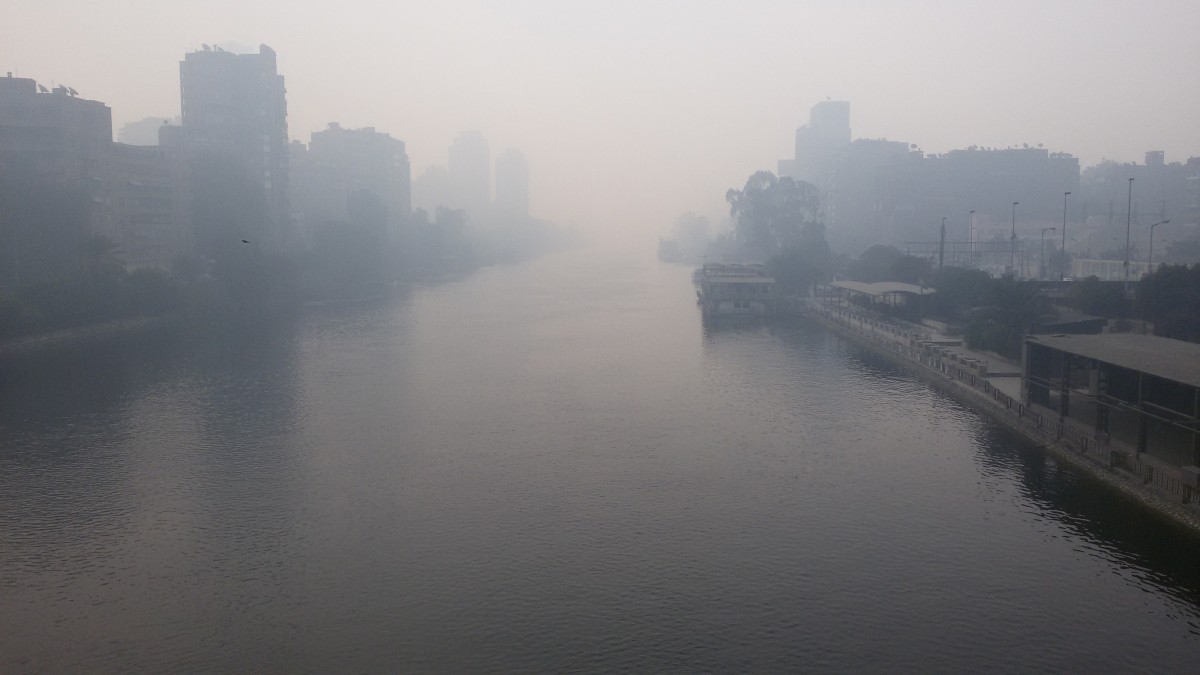
Tags: horizon, fog, sunrise, mist, morning, dawn, river, dusk, reflection, weather, haze, waterway, channel